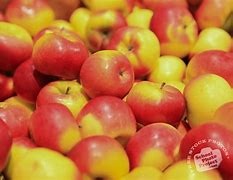
Label: apple